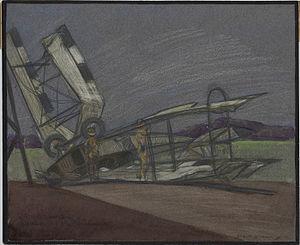
Frank Johnston, né à Toronto le 19 juin 1888 et mort dans la même ville le 19 juillet 1949, est un artiste peintre canadien associé au Groupe des sept.